Jayson Werth

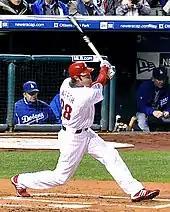
Werth with the Phillies during the 2009 NLCS

On January 22, 2009, the Phillies signed Werth to a two-year, $10 million contract extension. As Burrell had recently become a free agent, the team had an interest in retaining Werth not just as an outfielder but as a right-handed power hitter in a predominantly left-handed lineup. Before the season, the Phillies also released Jenkins, giving Werth a full-time role in right field and batting fifth in the lineup. While facing the Dodgers on May 12, Werth became the ninth player in MLB history to steal second base, third base, and home plate in the span of one inning, finalizing the cycle as Russell Martin was throwing the ball back to Ronald Belisario. The following month, Werth came one triple away from hitting for the cycle, with a single, double, and two home runs against the Blue Jays, including one home run into the upper tier of the Rogers Centre. Despite rumors that Matt Kemp would replace an injured Carlos Beltrán at the 2009 Major League Baseball All-Star Game, Werth instead filled that position in the NL outfield. With Victorino and Raúl Ibañez already slated to appear, the entire Phillies starting outfield was represented at the game. Although Werth was only batting .268 at the time compared to Kemp's .319, his 20 home runs, 54 RBI, and .894 OPS were all higher than his opponent's. On July 21, shortly after the All-Star break, Werth hit the first walk-off home run of his career in the bottom of the 13th inning to defeat the Cubs 5–1 and extend the Phillies' winning streak to 10 games. The Phillies clinched a playoff berth for the third consecutive season, while Werth batted .268 and set career highs with 36 home runs, 99 RBI, 26 doubles, 91 walks, and 153 hits.